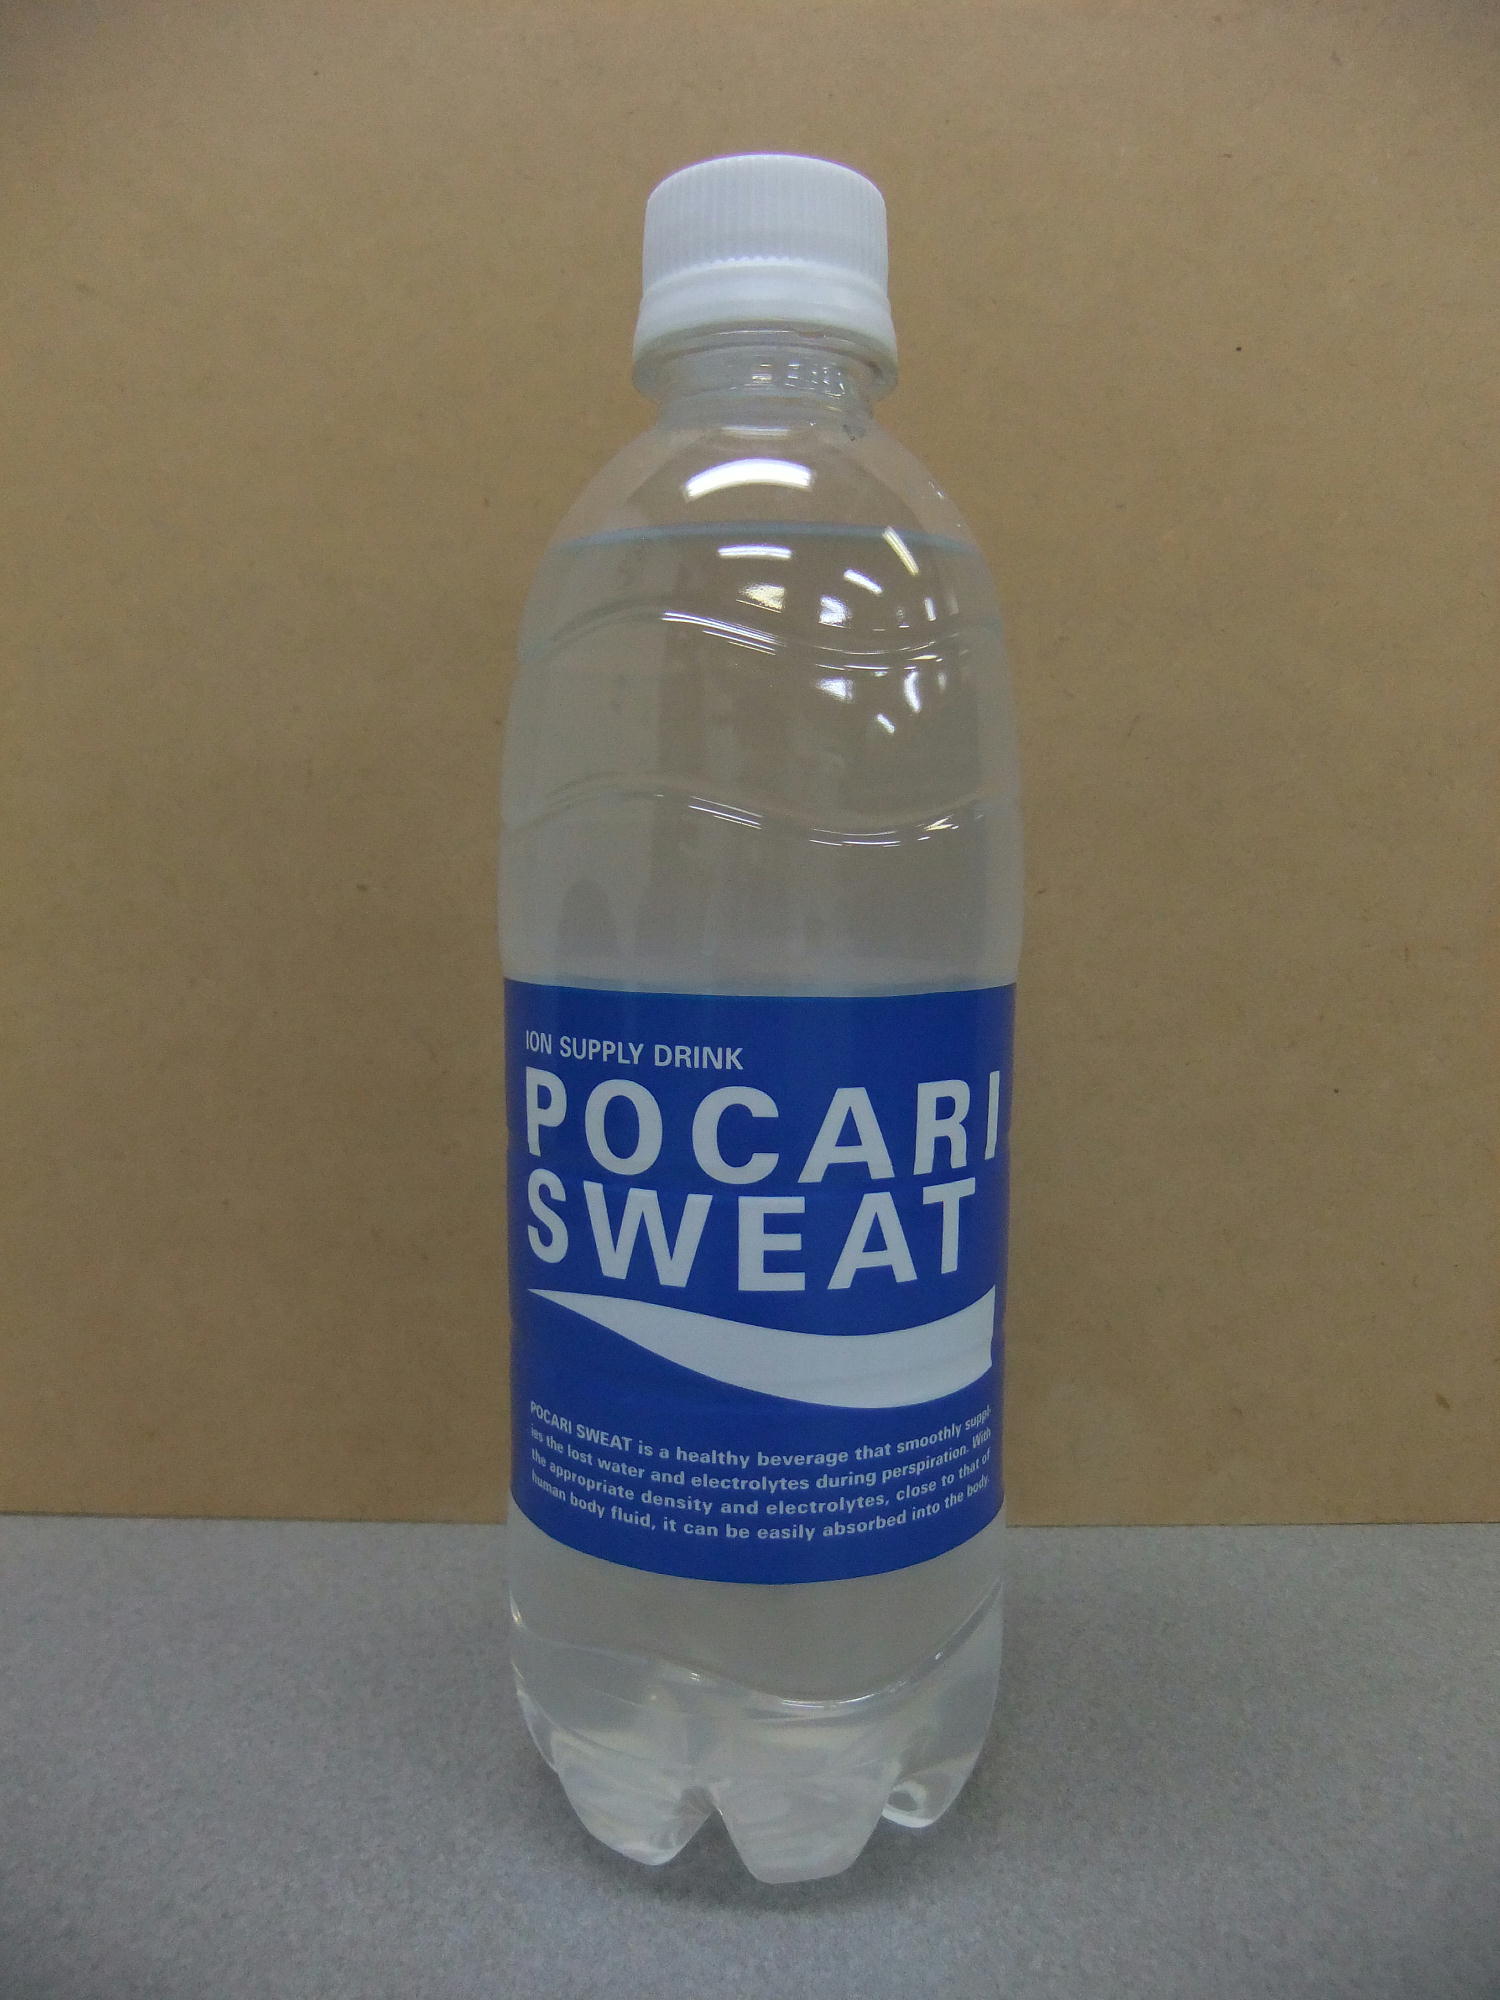
Label: plastic